Gia Long

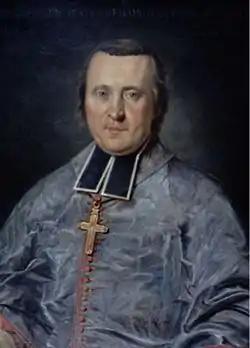
Pigneau de Behaine, the French priest who recruited armies for Nguyễn Ánh during the war against the Tây Sơn.

In late 1777, the main part of the Tây Sơn army left Saigon to go north and attack the Trịnh lords, who ruled the other half of Vietnam. Nguyễn Ánh stealthily returned to the mainland, rejoining his supporters and reclaimed the city of Saigon. He was crucially aided by the efforts of Do Thanh Nhon, a senior Nguyễn Lord commander who had organized an army for him, which was supplemented by Cambodian mercenaries and Chinese pirates. The following year, Nhon expelled additional Tây Sơn troops from the surrounding province of Gia Dinh and inflicted heavy losses on the Tây Sơn naval fleet. Taking advantage of the more favorable situation, Nguyễn Ánh sent a diplomatic mission to Siam to propose a treaty of friendship. This potential pact, however, was derailed in 1779 when the Cambodians rose up against their pro-Siamese leader Ang Non II. Nguyễn Ánh sent Nhon to assist the revolt, which eventually saw Ang Non II defeated decisively and executed.